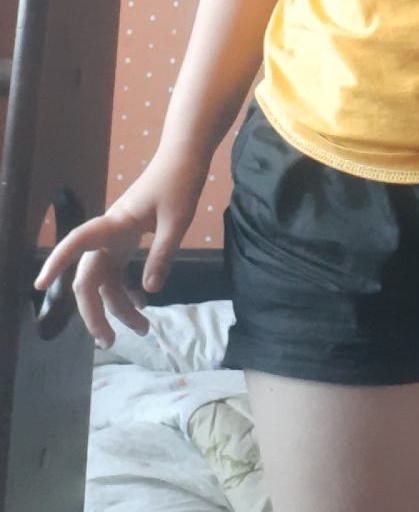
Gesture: no_gesture